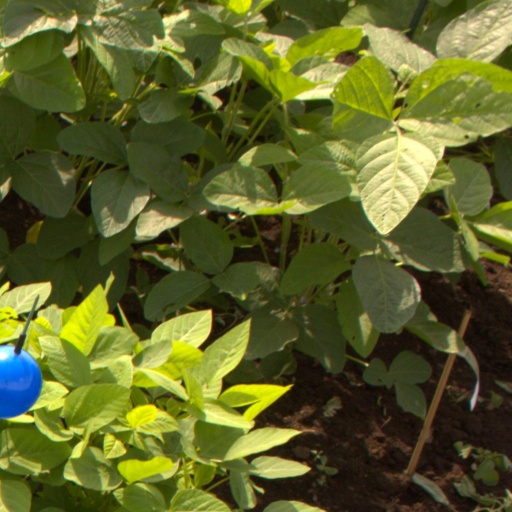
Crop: soybean